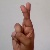
The image shows a hand gesture representing the letter 'R' in Indian Sign Language.